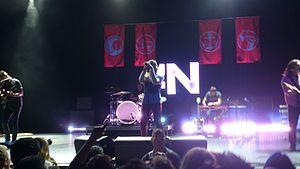
Awolnation, stylisé AWOLNATION, est un groupe de rock électronique américain, originaire de Los Angeles, en Californie. Il s'agit du projet solo d'Aaron Bruno, ancien membre des groupes Under the Influence of Giants et Hometown Hero. Le groupe est distribué par le label Red Bull Records. Le premier maxi du groupe, Back from Earth, est sorti sur iTunes le 18 mai 2010.